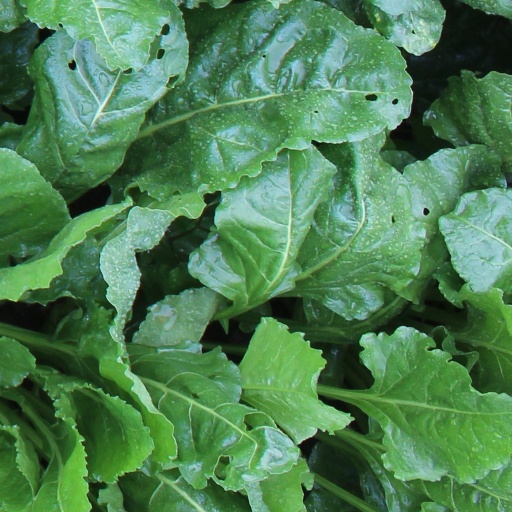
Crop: sugar beet